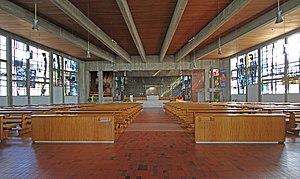
Église Saint-Arbogast de Herrlisheim‎, décoration d'intérieurs.